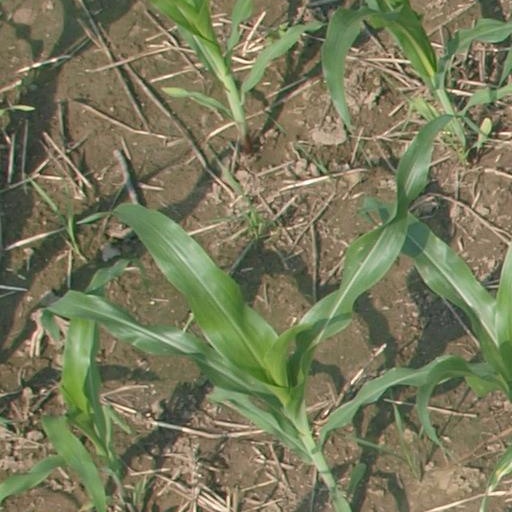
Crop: maize; corn